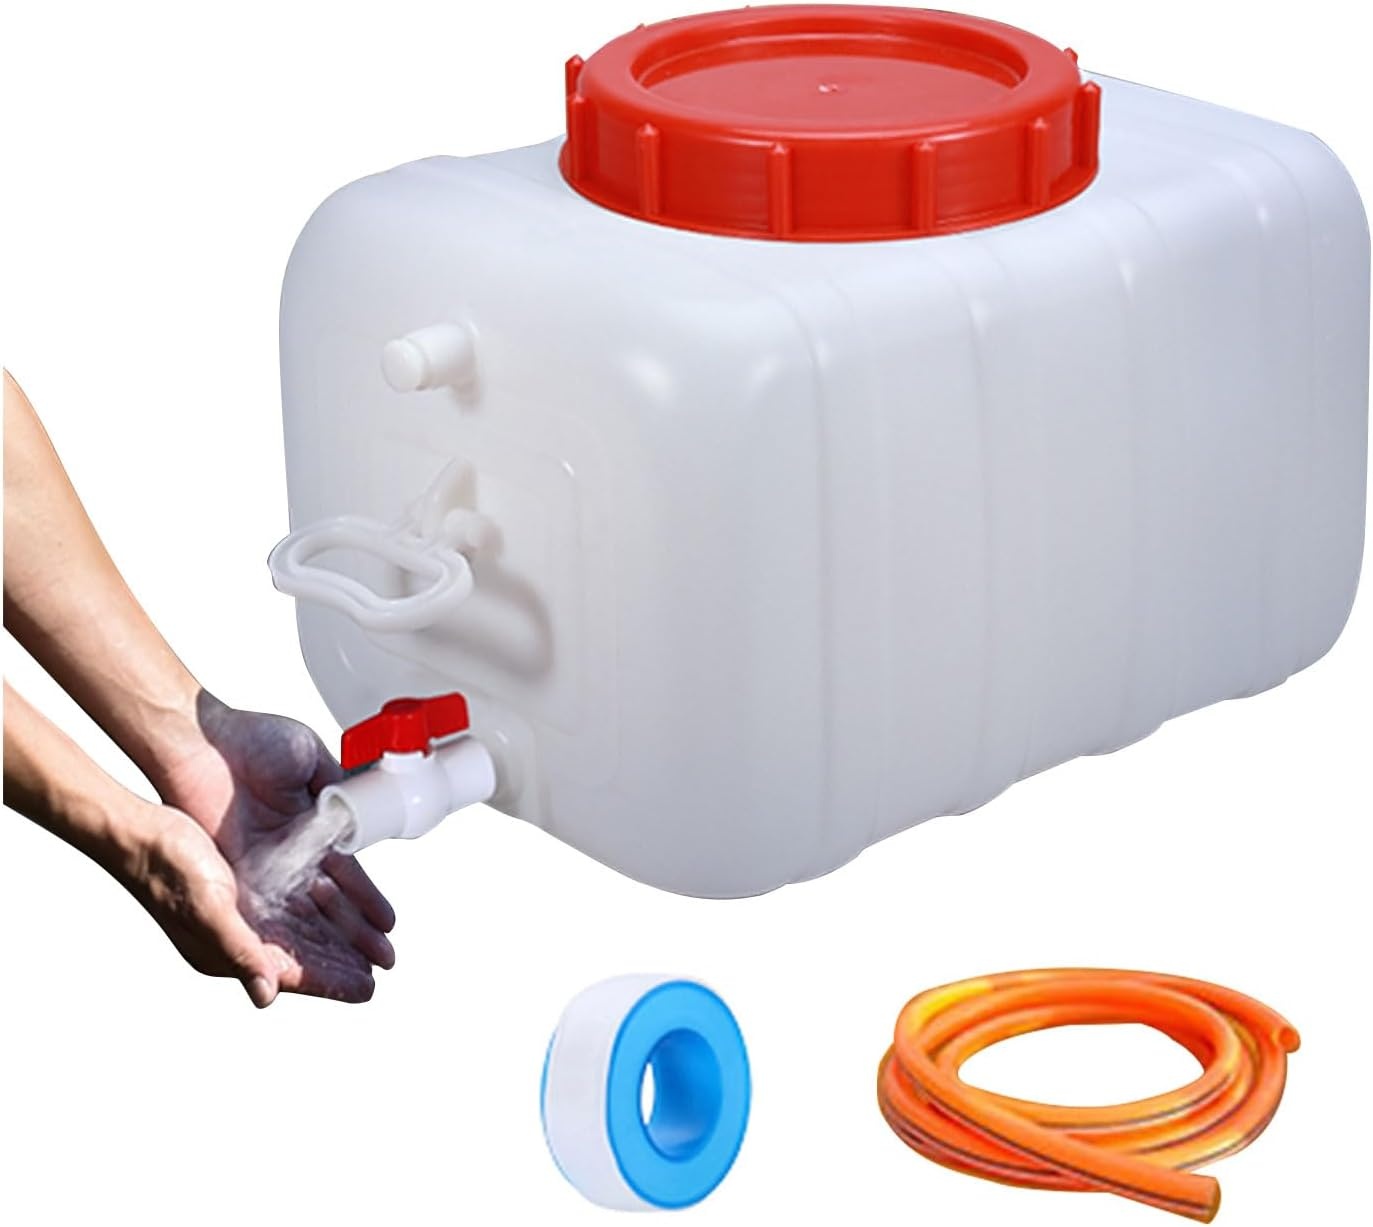
Water Storage Container with Spigot Hose, 52.8 Gallon Portable Water Tank Thick Water Dispenser Carrier Heavy Duty Water Bucket for Hiking Picnic Vehicle Outdoor Emergency(Size:50L/13.2Gal)
About this item Material: The water container is made of high-density polyethylene, which has super strong resistance to drop and pressure, is more resistant to acid and alkali, anti-aging, has strong toughness, is not easy to deform, and is durable. Large-Capacity: The outdoor water tank has 6.6Gal/9.3Gal/13.2Gal/21.1Gal/29Gal/52.8Gal，6 models are available. for outdoor and home use, can be used as an emergency storage bucket, can also be used for water storage, storage of wine, edible oil, vinegar, etc. Features: The handle of the outdoor water tank conforms to the ergonomic grip design, the grip is comfortable, easy to carry, strong and durable.portable water tank with faucet, strong sealing, no water leakage, handle design, easy to transport. Easy to Clean: super large caliber design, can easily reach into the hand, easy to clean, strong and easy to twist the lid, with pv soft ring to ensure that the seal does not leak. Applicable Scene: The water storage bucket is suitable for outdoor drinking water, camping, hiking, picnic barbecue, family, factory, farmland, industry, self driving cars, camping out, is a good helper for your outdoor life, can meet the needs of large-capacity storage of water or other liquids.
Brand: Petal Pals
Category: Hardware > Storage Tanks